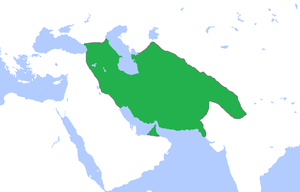
Afsharidriget
Afsharidriget omkring største udstrækning[1]
Afsharidrigets geografiske placering
Afsharerne var medlemmer af et Iransk dynasti af Tyrkisk oprindelse, som regerede over Persien i det 18. århundrede. Dynastiet var fundet i 1736 af millitar kommanderen Nader Shah, som udråbte sig selv til konge af Iran. Under Nader regeringstid nåede Iran sin største udstrækning siden Sassaniderne. Efter hans død, blev det meste af hans imperium delt op mellem Zandierne og Durranierne, og Afsharidriget blev begrænset til en lille lokal tilstand i Khorasan. Afsharid dynastiet væltet til sidst af Mohammad Khan Qajar i 1796.